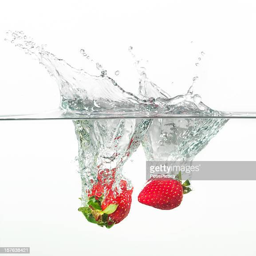
strawberries splashing into the water